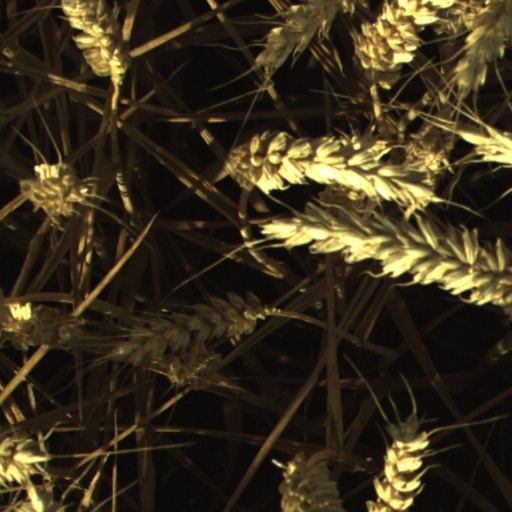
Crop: wheat